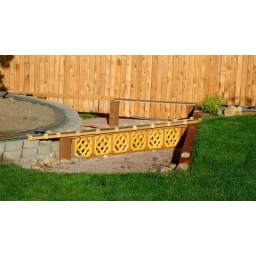
Our Chinese employees, &amp;quot;Coolies&amp;quot; in historical railroad parlance, asked to build a bridge for the Railroad.